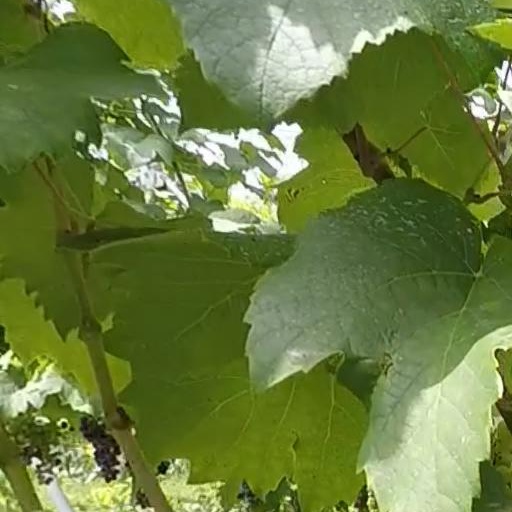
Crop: grape